The Duke of Edinburgh's International Award - Canada

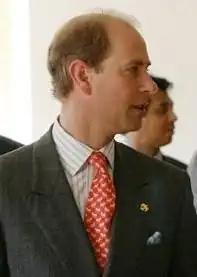
Prince Edward, Duke of Edinburgh and patron of The Duke of Edinburgh's International Award, in Toronto

Following the death of Prince Philip in 2021, his youngest son, Prince Edward, Duke of Edinburgh, was made patron of The Duke of Edinburgh's International Award, announced on 14 March 2023, four days after his oldest brother, Charles III, King of Canada, created him Duke of Edinburgh. He had been a trustee of the international award since 2006.